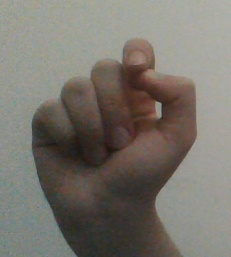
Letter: fa